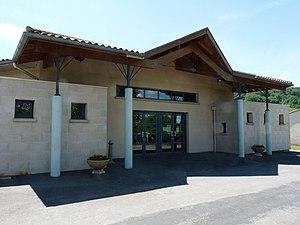
Salle des fêtes, St-Philippe-du-Seignal, Gironde, France
Saint-Philippe-du-Seignal est une commune du Sud-Ouest de la France, située dans le département de la Gironde.